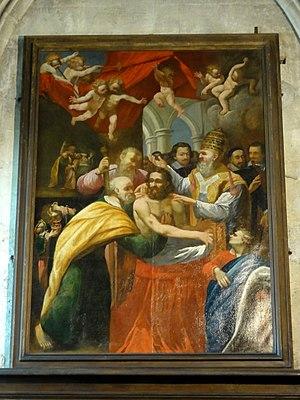
Bas-côté sud, tableau accroché au revers de la façade occidentale, Baptême de Clovis, anonyme, XVIIe siècle.
L'église Saint-Jacques est une église catholique paroissiale de style gothique située à Compiègne, dans l'Oise, en France. Elle est inscrite en 1998 sur la liste du patrimoine mondial par l'UNESCO au titre des chemins de Saint-Jacques-de-Compostelle en France. C'est un édifice de taille moyenne, d'une longueur totale de 51 m, issu de deux périodes distinctes : le chœur, le transept et la nef avec ses bas-côtés ont été bâtis entre 1235 et 1270, sauf la partie haute de la nef ; cette dernière, le clocher, les chapelles le long des bas-côtés et le déambulatoire ont été ajoutés entre 1476 et le milieu du XVIᵉ siècle. Ces extensions reflètent le style gothique flamboyant, sauf le lanternon au sommet du clocher, qui est influencé par la Renaissance. Le clocher est une œuvre remarquable, tout comme le chœur et le transept, qui quant à eux représentent les parties les plus anciennes de l'église et sont une intéressante illustration du style pré-rayonnant. L'intérieur de l'église est marqué par les transformations de la fin de l'Ancien Régime, portant notamment sur un revêtement en marbre du chœur et un habillement des piliers de la nef par des boiseries.